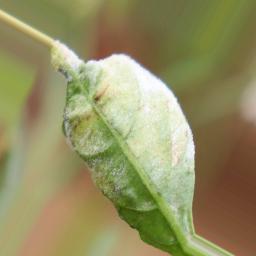
Label: powdery mildew